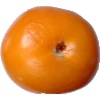
Label: Tomato Yellow 1